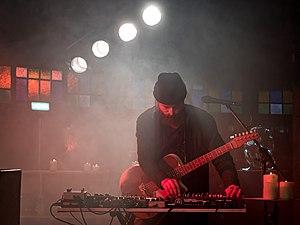
Ry Cuming, né en 1988, mieux connu sous son nom de scène RY X, est un auteur-compositeur-interprète, musicien, producteur de musique et arrangeur australien. Il est le premier artiste à avoir signé sur le label suédois Dumont Dumont.